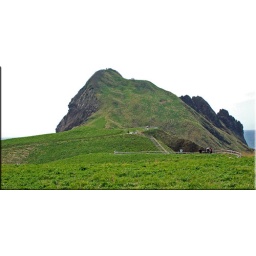
The walk around Onogame was green and the rocks were scenic.